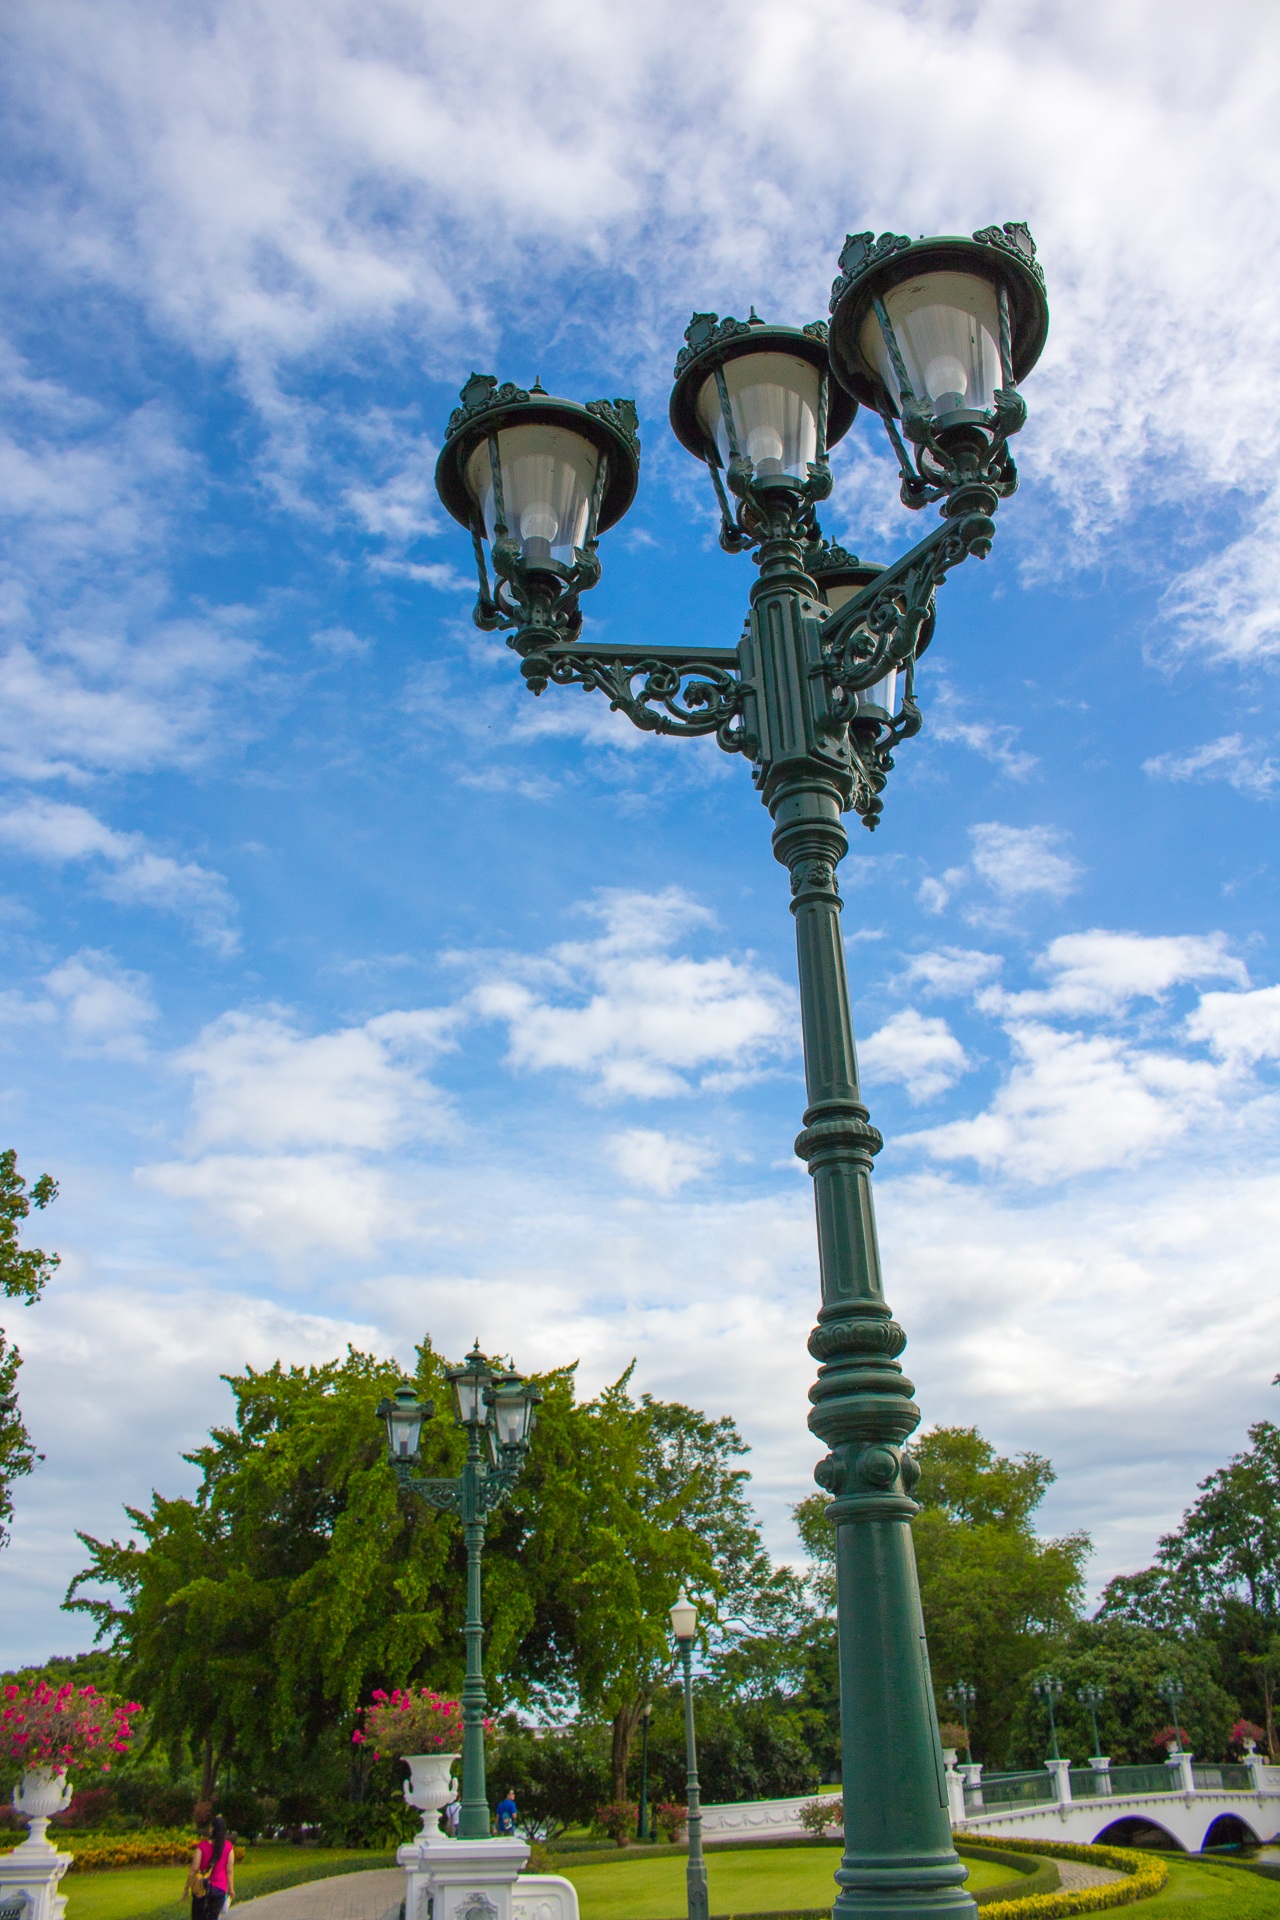
tree, fire, street light, lamp, lighting, traffic light, sculpture, light fixture, pillar of fire, signaling device